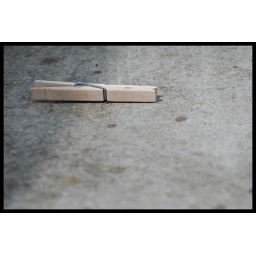
A wooden clothes peg laying on the floor in my garden